Plug-in electric vehicles in the Netherlands

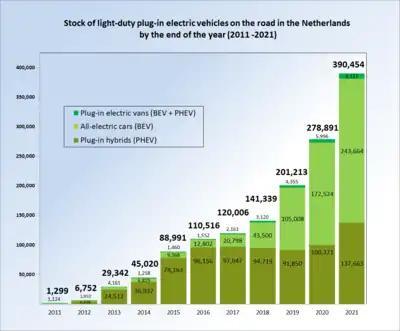
Stock of light-duty plug-in electric vehicles on the road in the Netherlands from 2011 to 2021.

The adoption of plug-in electric vehicles in the Netherlands is actively supported by the Dutch government through the exemption of the registration fee and road taxes. These purchase incentives have been adjusted over time. Considering the potential of plug-in electric vehicles in the country due to its relative small size and geography, the Dutch government set a target of 15,000 to 20,000 electric vehicles with three or more wheels on the roads in 2015; 200,000 vehicles in 2020; and 1 million vehicles in 2025. The first two targets were achieved two years earlier than planned.